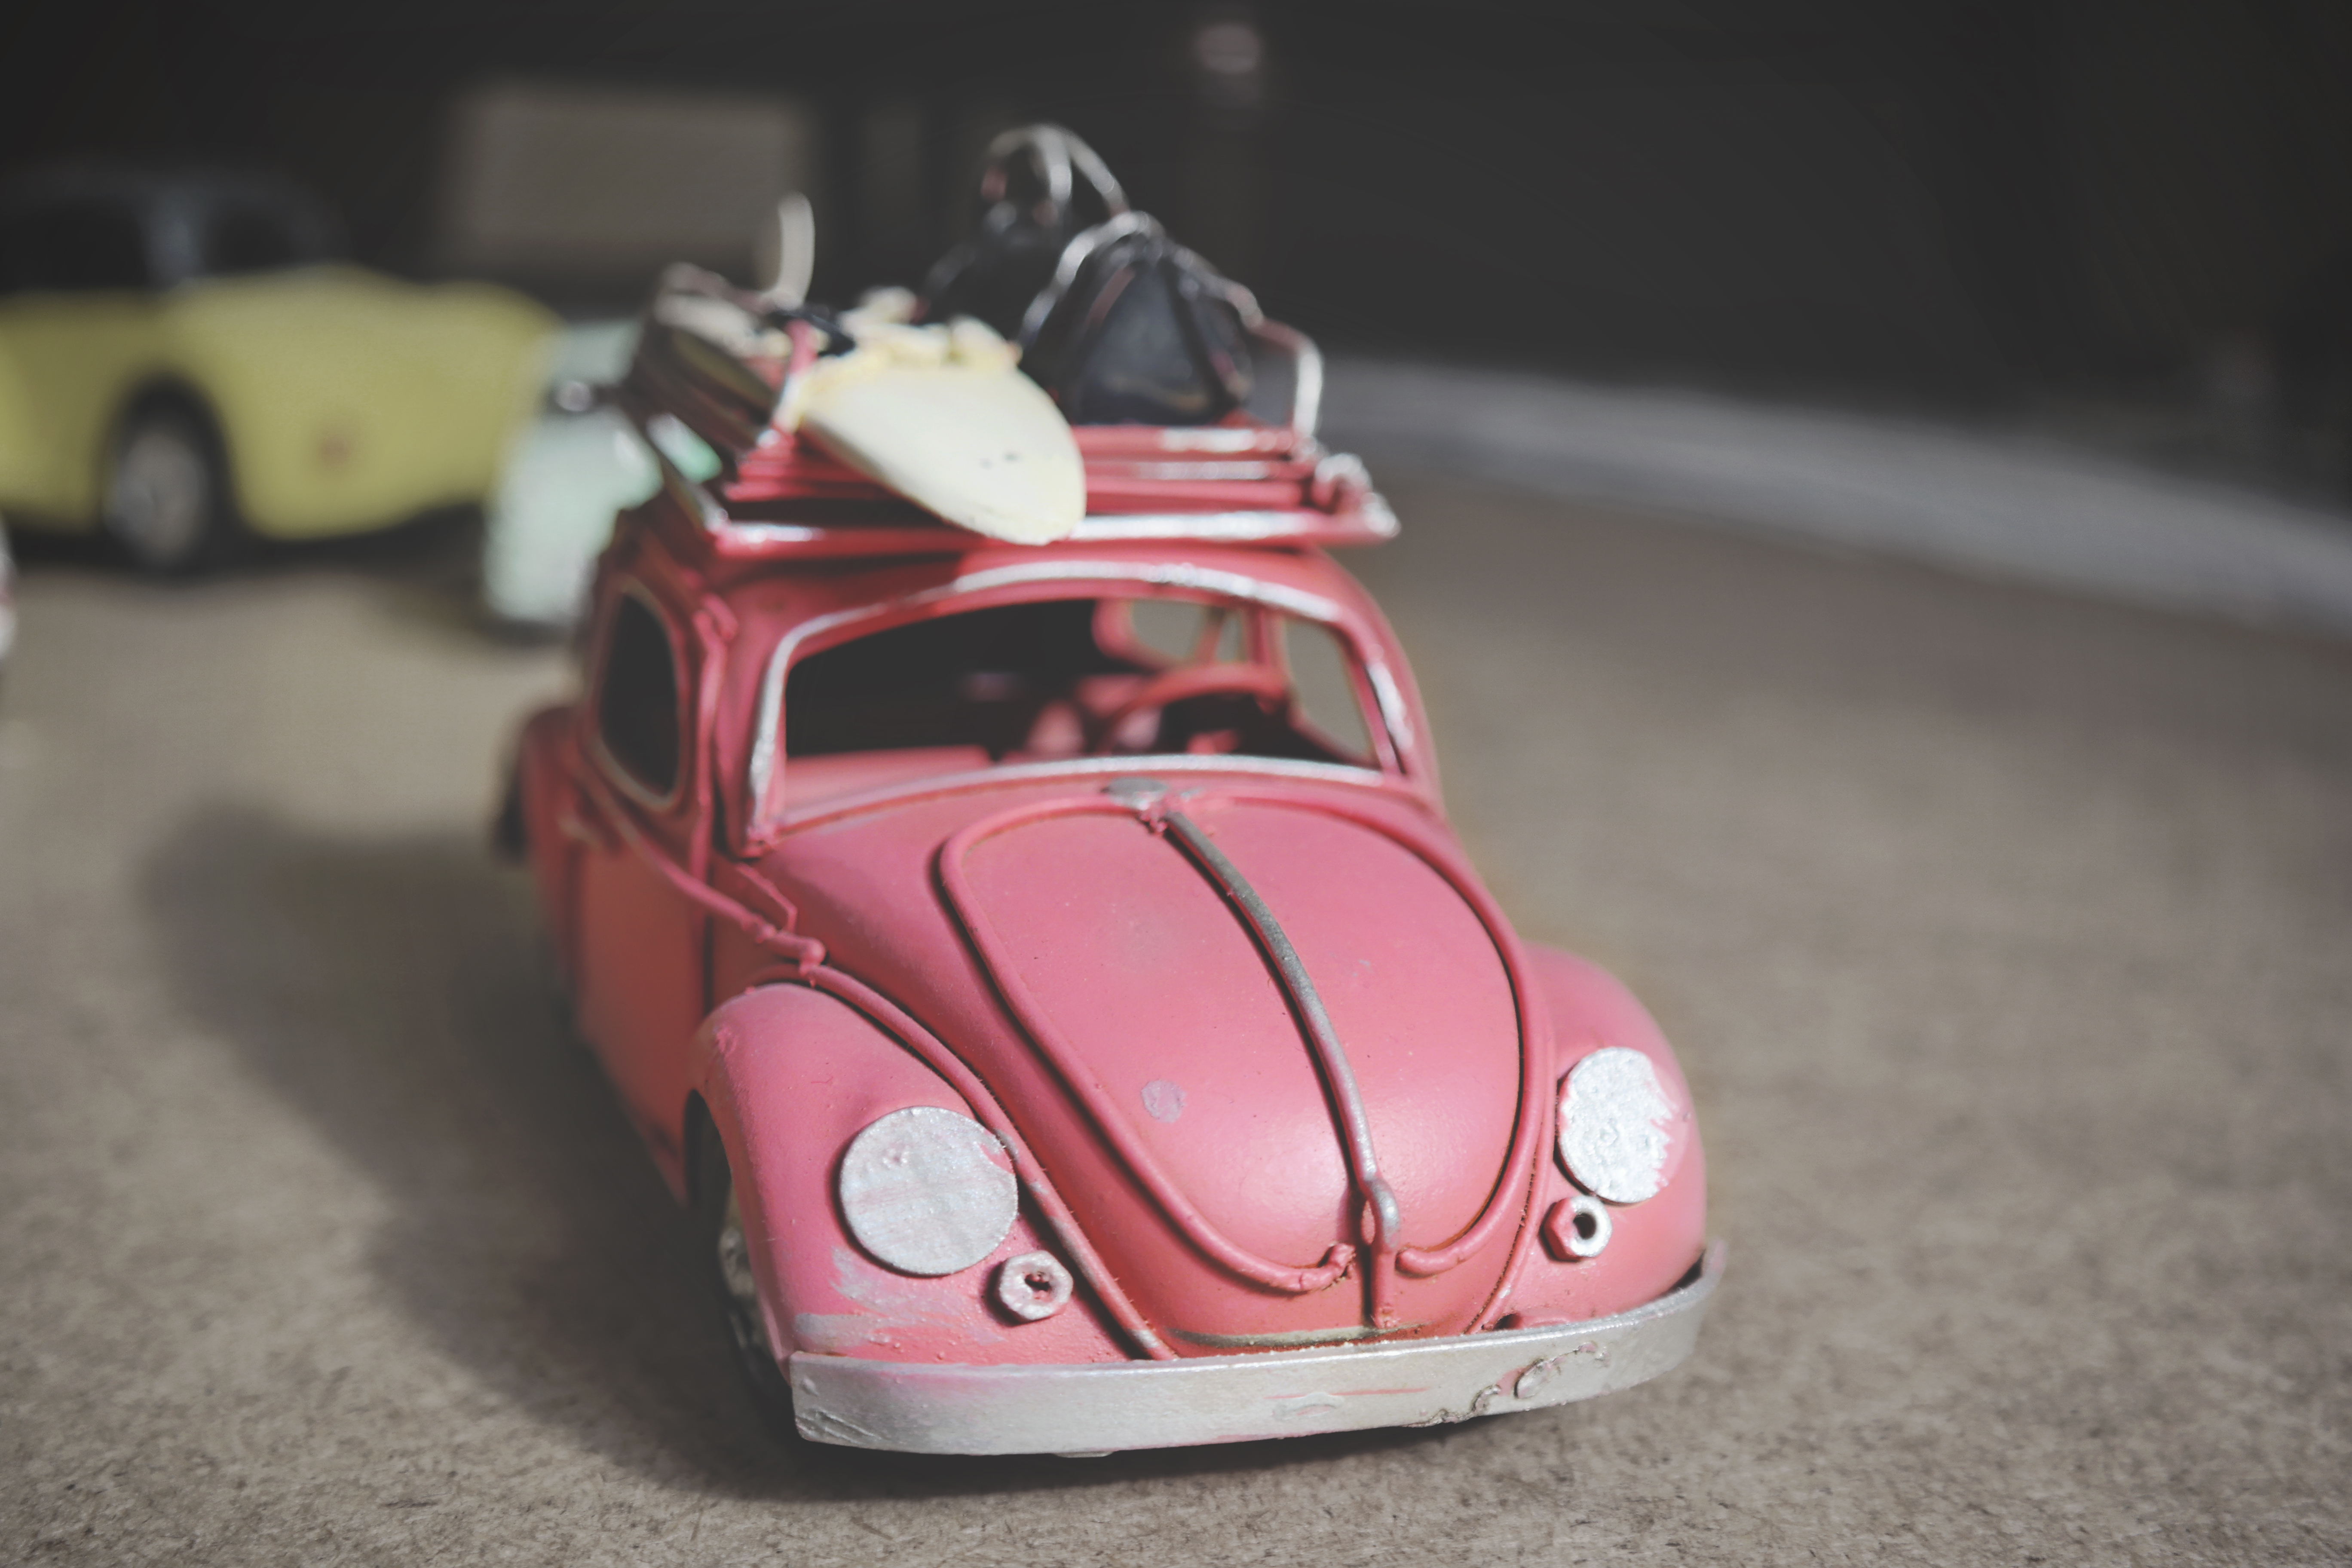
road, sport, car, vintage, wheel, motion, red, vehicle, drive, pink, toy, vw beetle, fun, happy, fast, beetle, city car, model car, volkswagen beetle, automobile make, automotive design, subcompact car, transportation system, toy collection